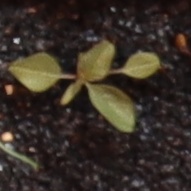
Label: Redroot Pigweed